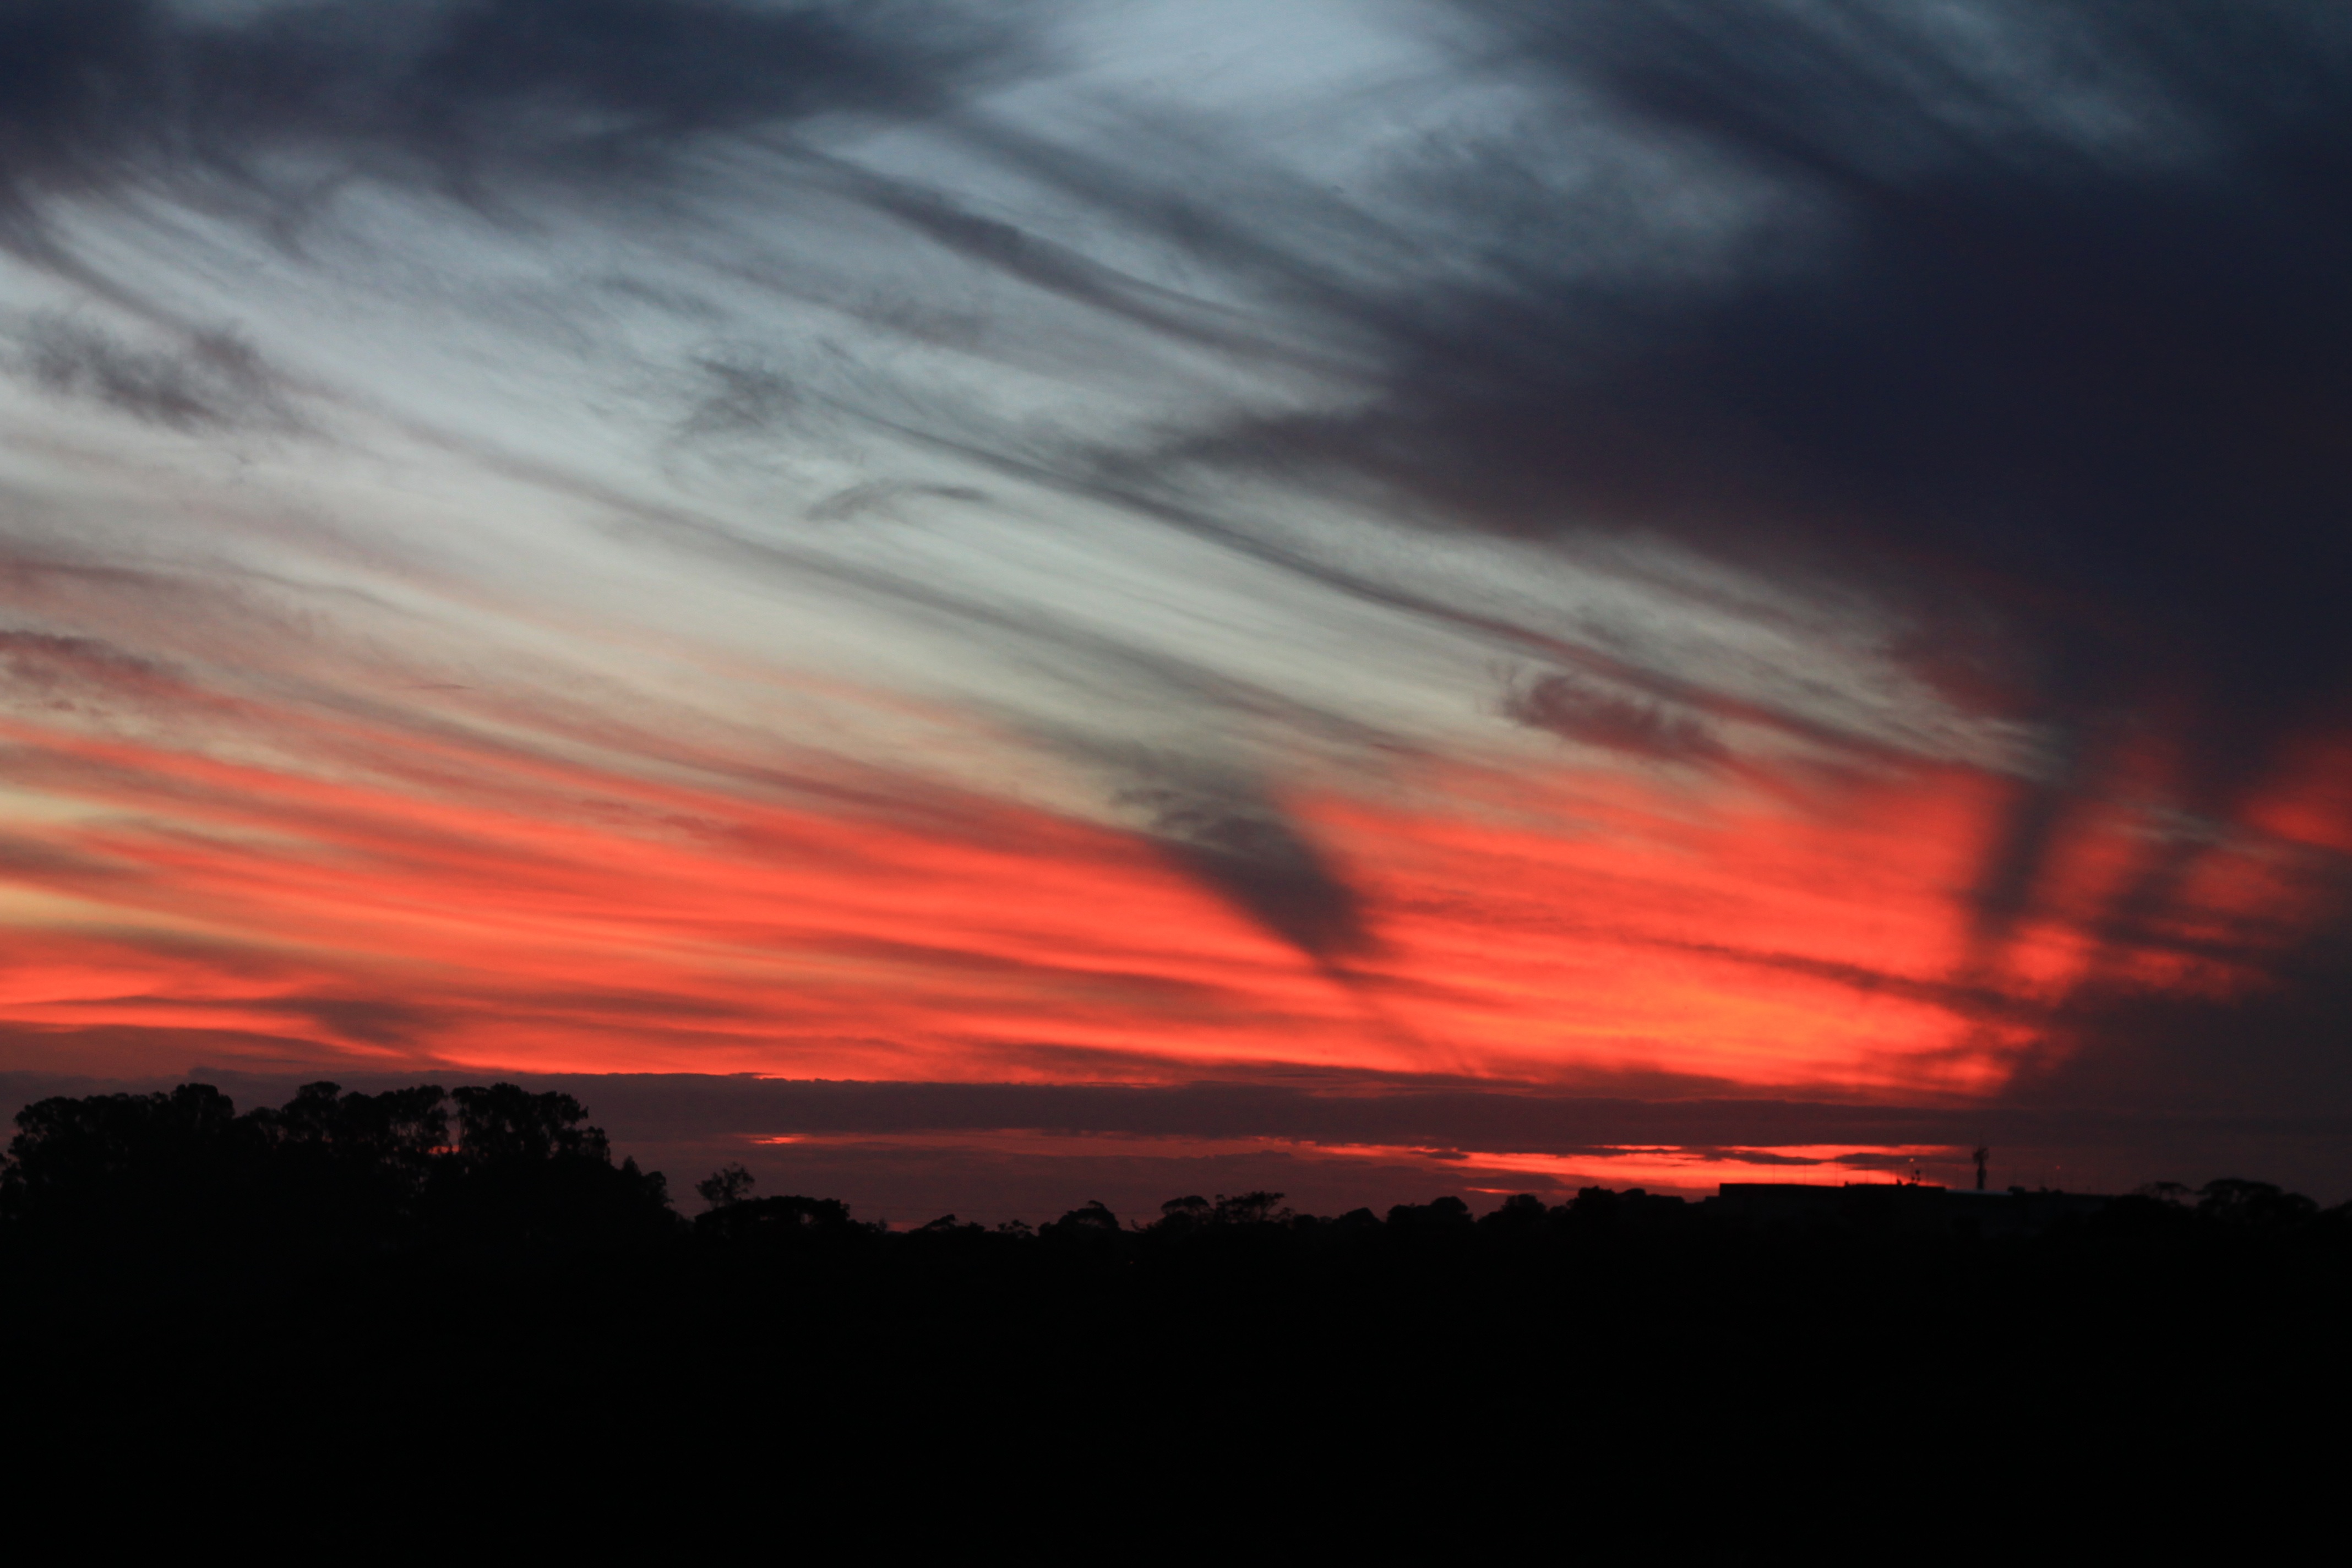
landscape, nature, horizon, cloud, sky, sunrise, sunset, sunlight, morning, dawn, atmosphere, dusk, evening, darkness, clouds, afternoon, eventide, afterglow, meteorological phenomenon, red sky at morning